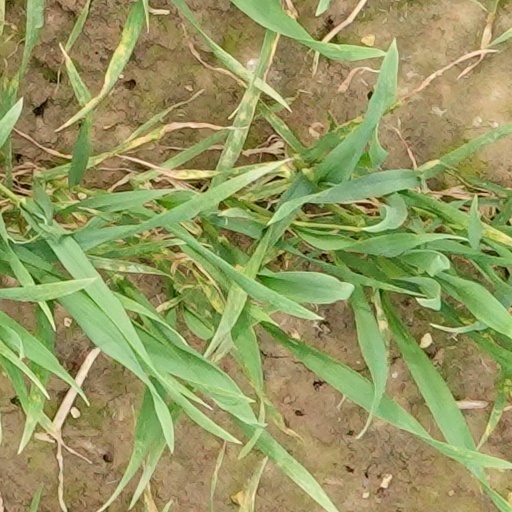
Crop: wheat